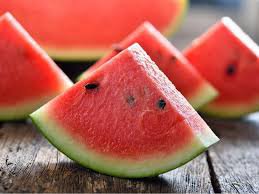
Label: Watermelon